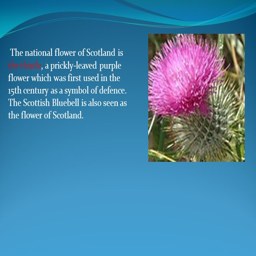
the national flower is the thistle , a prickly - leaved purple flower which was first used in the 15th century as a symbol of defence .